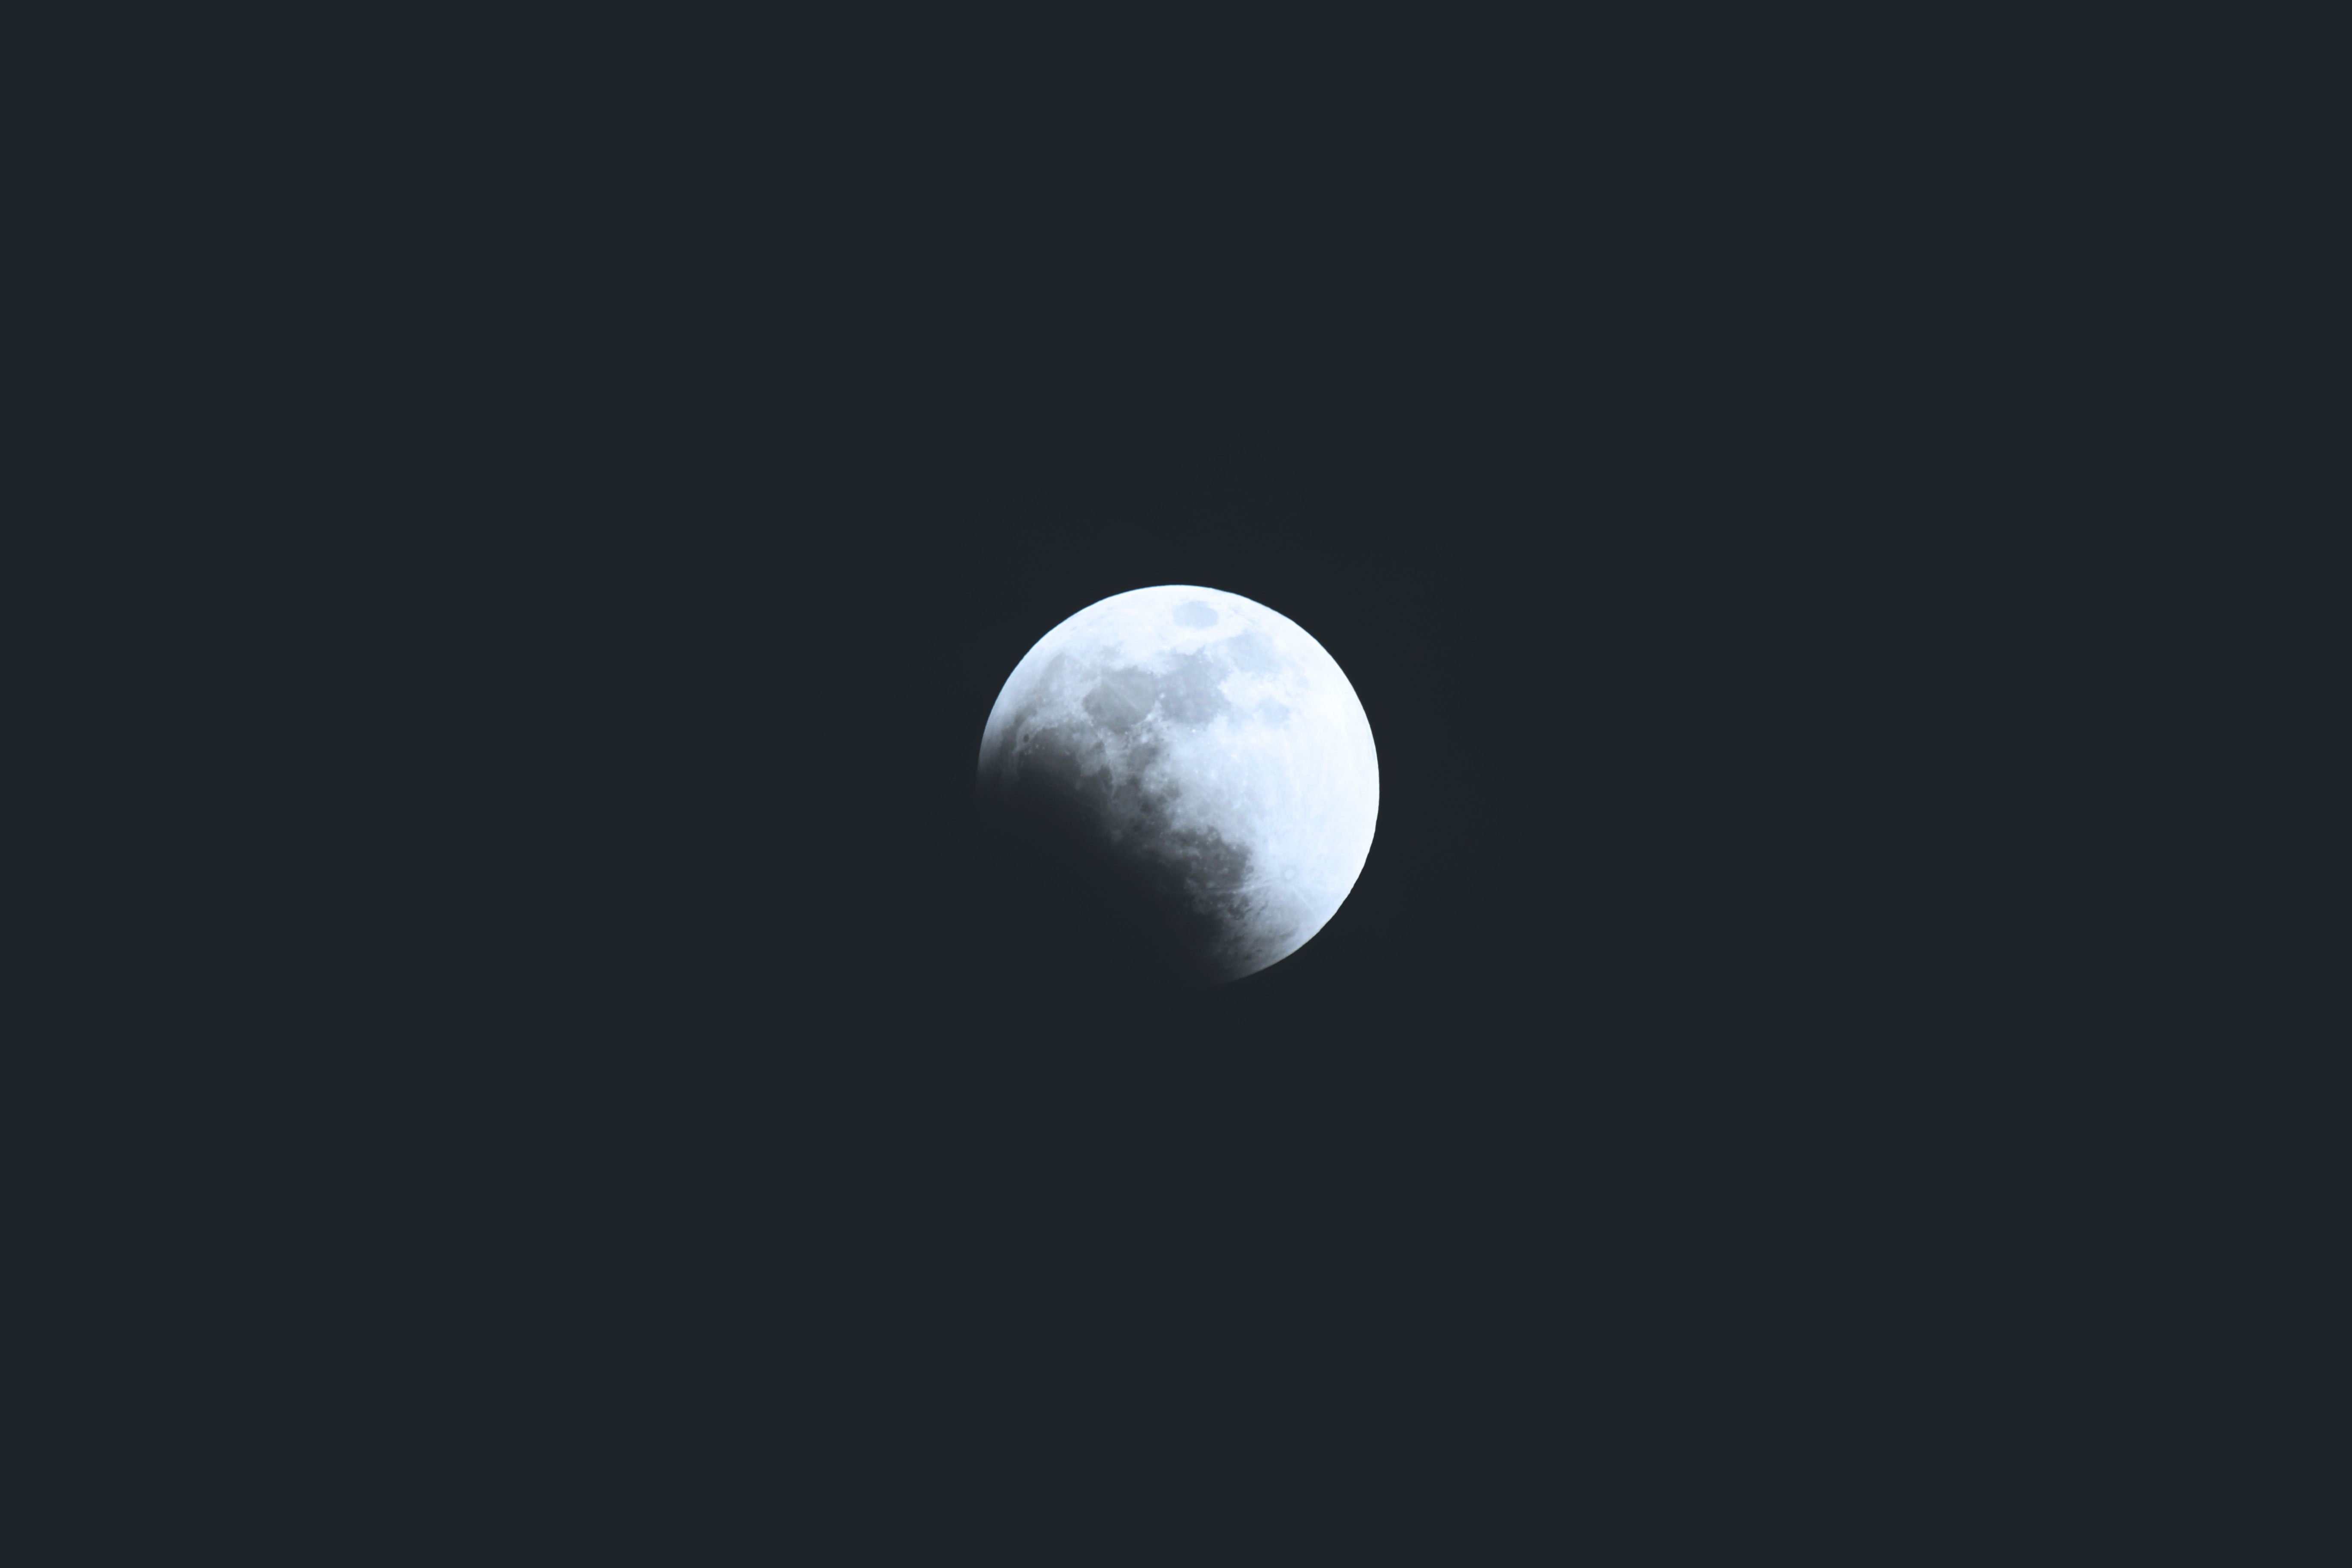
moon, nature, atmosphere, astronomical object, celestial event, atmospheric phenomenon, light, moonlight, astronomy, sky, darkness, sphere, event, space, midnight, lunar eclipse, black and white, night, photography, monochrome, eclipse, stock photography, universe, still life photography, outer space